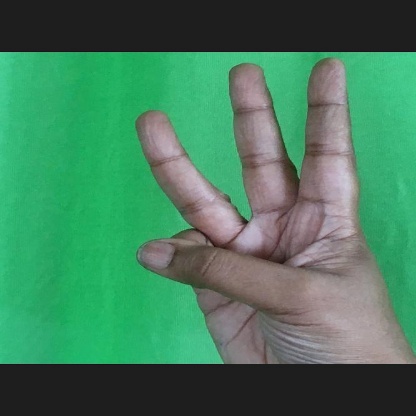
Mudra: Trishulam